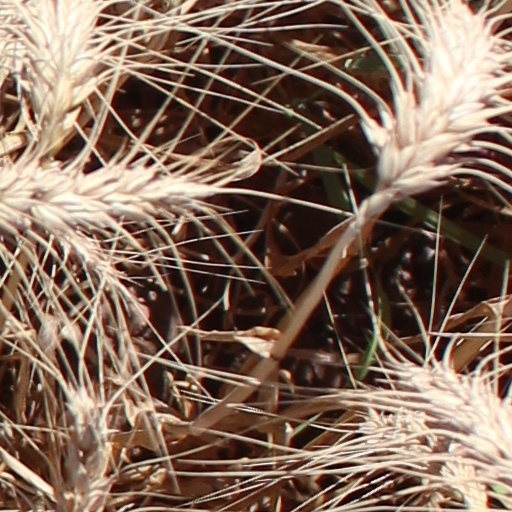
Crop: wheat